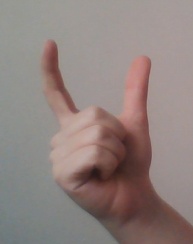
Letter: nun